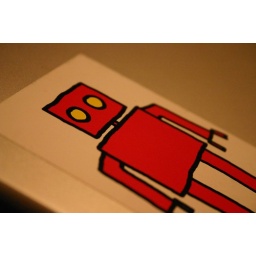
Old laptop was conquered by red robot